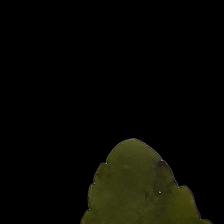
Plant: Tulsi